Zo people

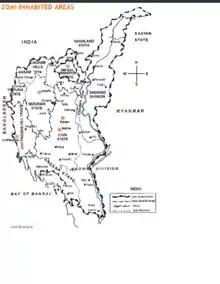
Zo inhabited areas

They are spread out in the contiguous regions of Northeast India, Northwest Burma (Myanmar), and the Chittagong Hill Tracts in Bangladesh. In India, they are most prominent in Manipur, Nagaland, Assam and Mizoram. Some fifty Kuki/Zo peoples are recognised as scheduled tribes.